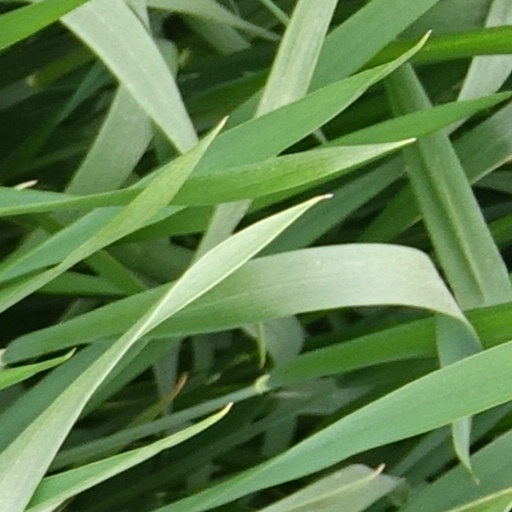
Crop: wheat